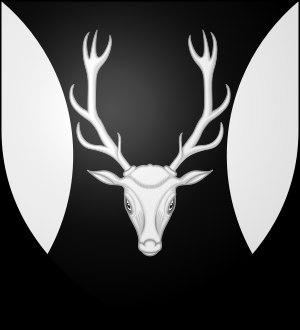
Comte de Morley est un titre de la pairie du Royaume-Uni créé en 1815.